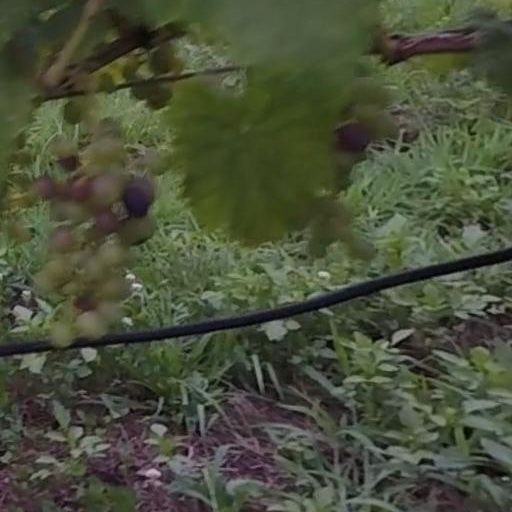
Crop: grape